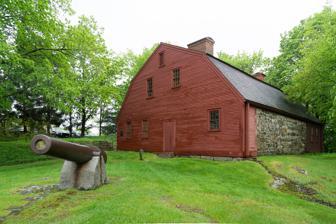
Building: Old York Gaol
Country: United States of America
Year built: 1719
United States historic place Old York Gaol U.S. National Register of Historic Places U.S. National Historic Landmark U.S. Historic district Contributing property Show map of Maine Show map of the United States Location York, Maine Coordinates 43°08′38″N 70°39′06″W / 43.14375°N 70.65165°W / 43.14375; -70.65165 Area 0.5 acres (0.20 ha) Built 1719 Architectural style American Colonial Part of York Historic District ( ID73000249 ) NRHP reference No. 68000016 Significant dates Added to NRHP November 24, 1968 Designated NHL November 24, 1968 Designated CP July 16, 1973 The Old York Gaol is a former colonial prison at Lindsay Road and Main Street ( United States Route 1A ) in York, Maine .  Its oldest portion dating to about 1720, it is one of the oldest prison buildings in the United States, and one of the oldest public buildings in the state of Maine.  It was designated a National Historic Landmark in 1968.  It is owned by the Museums of Old York and is open for tours between May and October. Description and history The gaol is a largely wood frame structure that has had a long evolutionary history of growth and change, and presently appears as a 1-1/2 story gambrel-roofed structure that is partial clapboarded, with sections of stone wall.  The oldest portion of the building, dating to 1719 or 1720, is a stone cell block containing a single cell, with stone walls 2.5 feet (0.76 m) thick lined on the inside with oak planking.  About 1736 several first-floor chambers were added, including a kitchen, dining room, and parlor space that has a folding partition wall (added late in the 19th century), so that it be divided into two separate rooms.  In c. 1763 the second floor was added, with three cells and a central chamber.  One of the cells, surmised to be intended for use as a debtor's cell or warden's room, is of noticeably finer quality.  Around the turn of the 19th century a second stone cell was added to the first floor, along with an extension including a dining room, parlor, and bedchamber for the warden. The original portion of the jail was constructed using timbers from the earlier York jail built in 1656. The building served as the official provincial jail for York County (then part of Massachusetts ) until 1760, when it was turned over to the town of York.  The building's last major enlargement was made in response to a demand for better conditions in debtor's prisons after an increase in debtors following the American Revolution .  After 1879 the building was used as a school, warehouse, and boarding house until 1900 when it opened as a colonial museum of relics. The Old Gaol continues to be a museum and reflects the jail and jailer's quarters as they were in 1789. Old York Gaol in 1936 Courtroom in the Old Gaol (Jail) in c. 1910 See also List of National Historic Landmarks in Maine List of the oldest buildings in Maine National Register of Historic Places listings in York County, Maine References